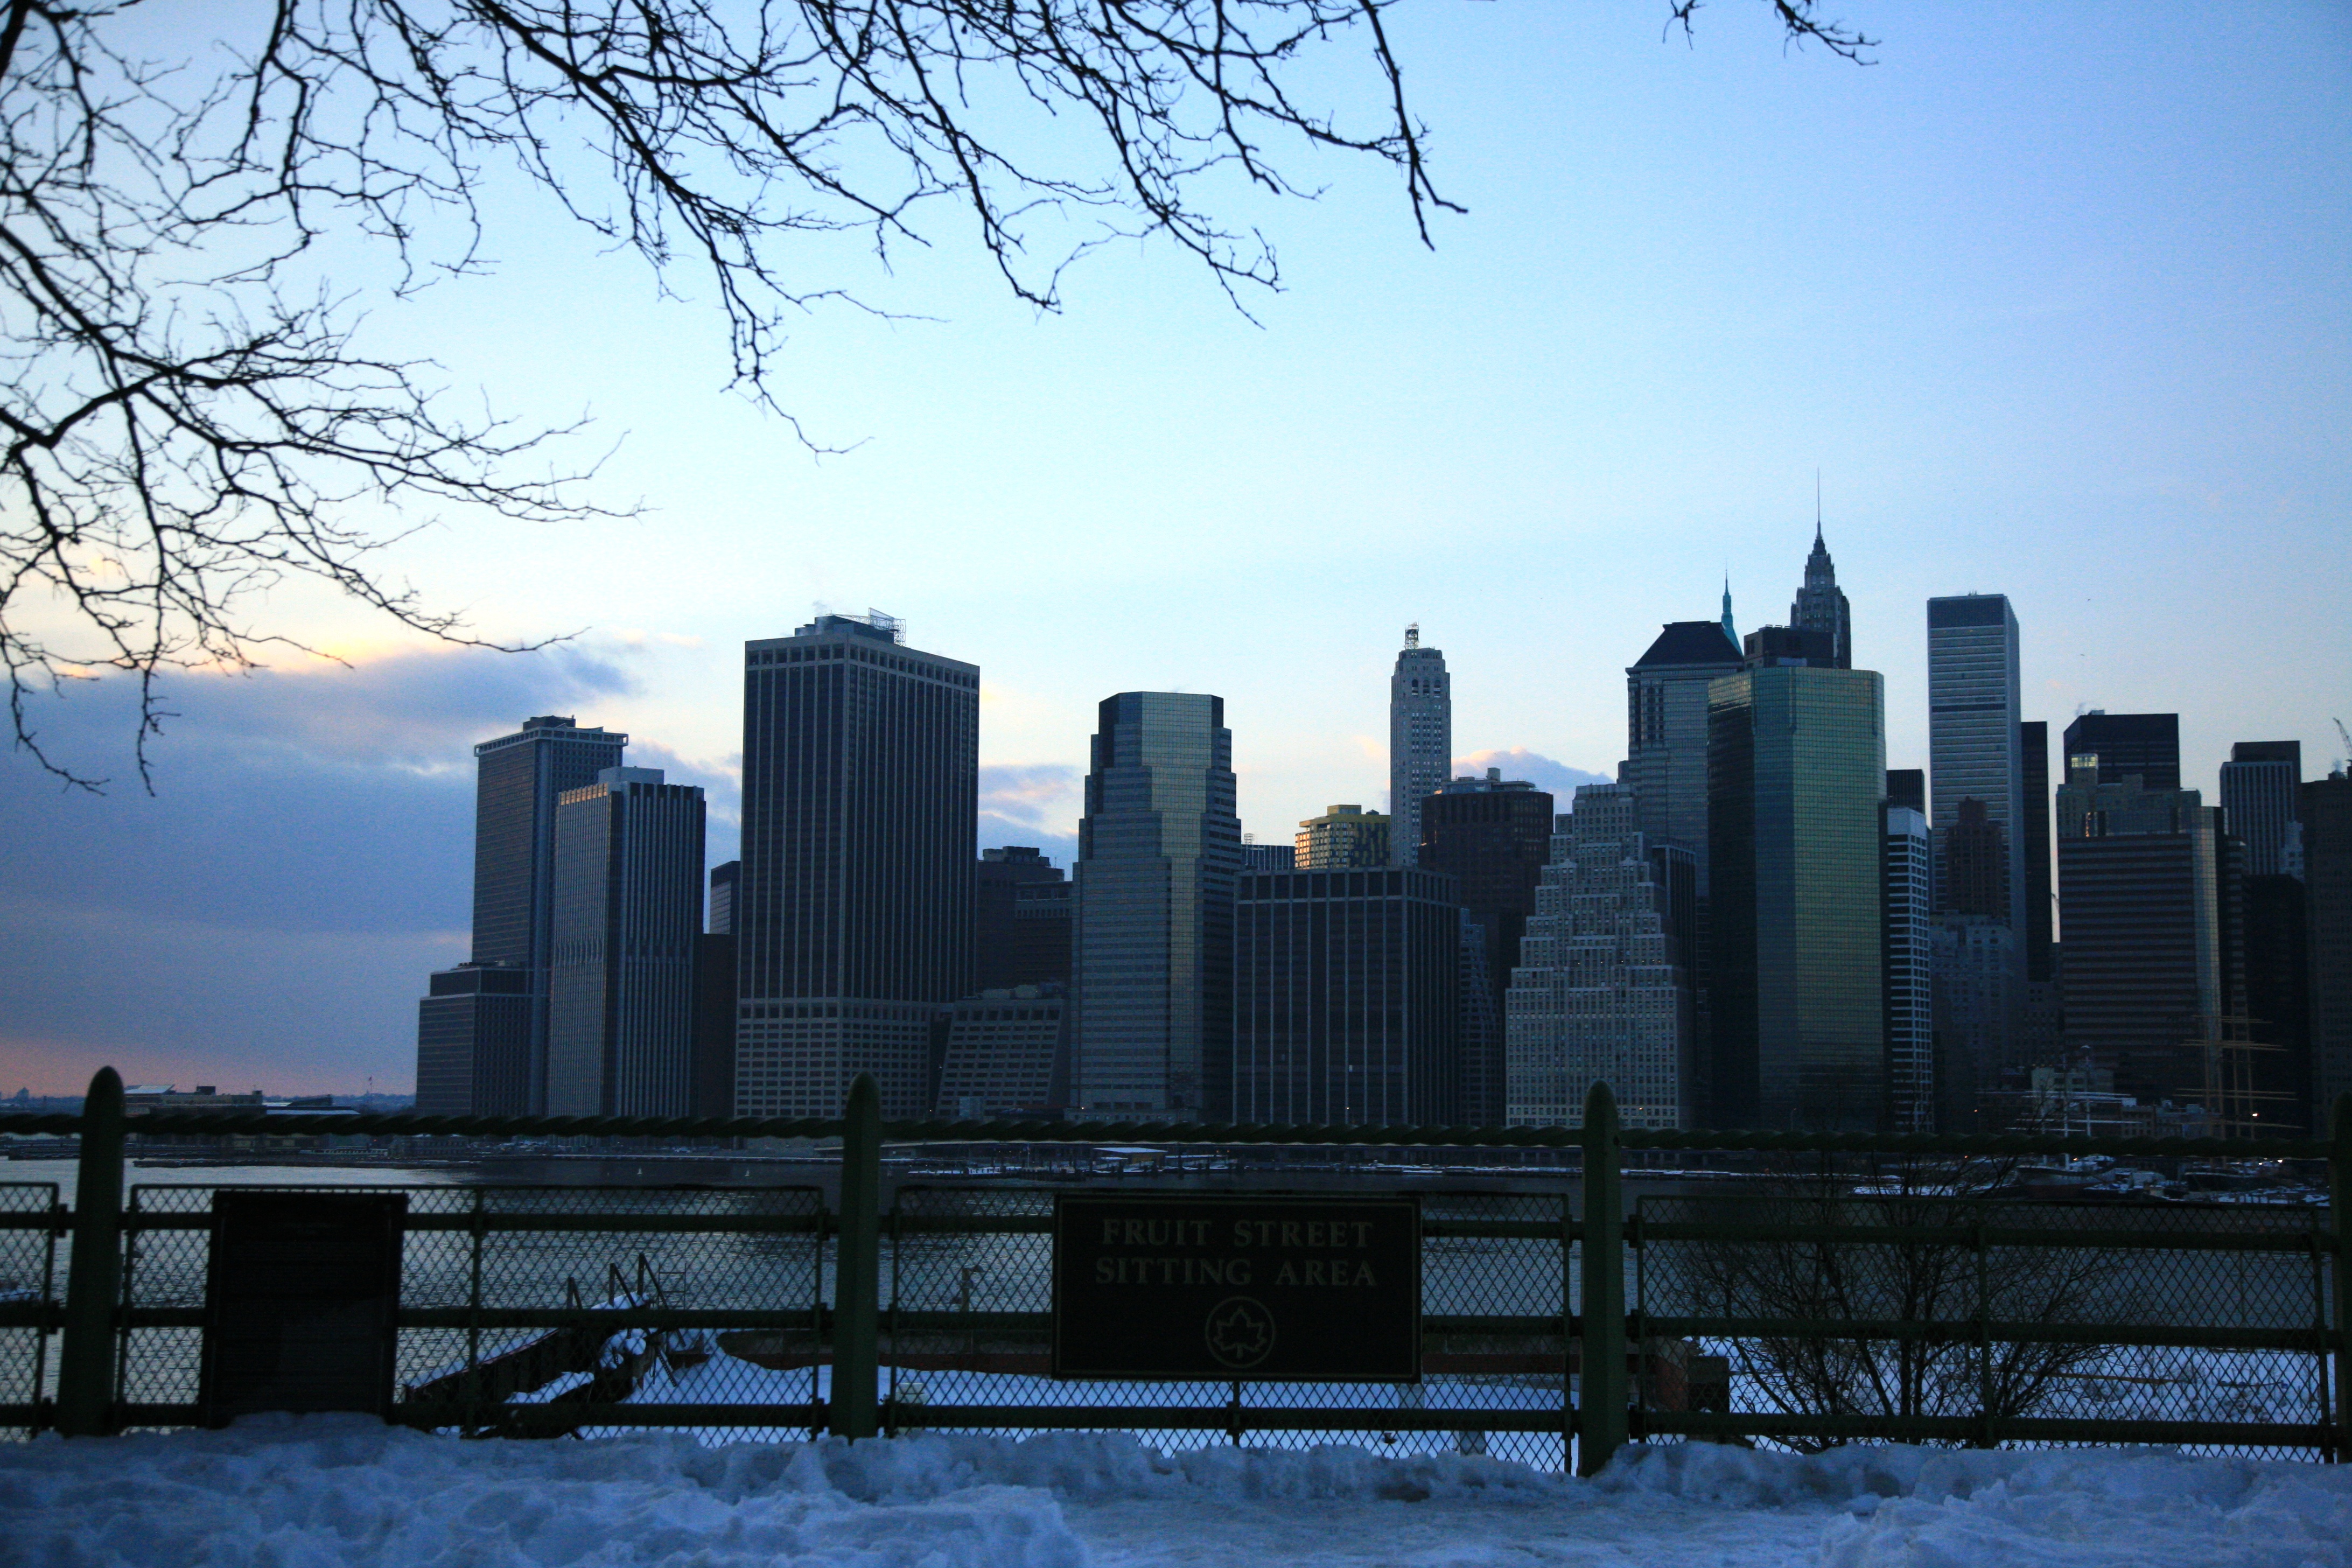
horizon, winter, sky, sunset, skyline, morning, dawn, city, skyscraper, cityscape, downtown, dusk, evening, reflection, nyc, weather, landmark, brooklyn, tower block, newyork, newyorkcity, ny, metropolis, brooklynheights, urban area, geographical feature, atmospheric phenomenon, human settlement, metropolitan area